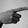
ASL letter: G